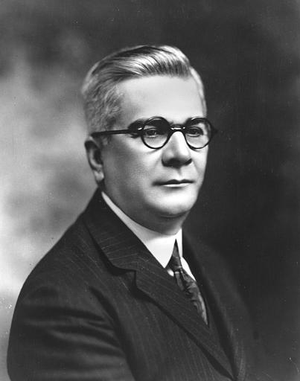
Gerardo Machado y Morales, né le 28 septembre 1871 à Camajuaní et mort le 29 mars 1939 à Miami Beach, est le président de Cuba de 1925 à 1933 et un général de la guerre d'indépendance cubaine et homme d'État. Il fut également le gérant de la succursale à La Havane de la General Electric Company
L'anarchisme à Cuba en tant que mouvement social a tenu une place importante dans la classe ouvrière lors des XIXᵉ et XXᵉ siècles. Le mouvement se renforce après l'abolition de l'esclavage en 1886, jusqu'à sa répression d'abord en 1925 par le président Gerardo Machado et ensuite par le gouvernement marxiste de Fidel Castro après la révolution cubaine à la fin des années 1950. L'anarchisme cubain a principalement pris la forme d'anarcho-communisme et, plus tard, d'anarcho-syndicalisme. L'anarchisme a plus d'influence que le marxisme dans le mouvement ouvrier latino-américain et par extension le mouvement ouvrier cubain lui-même d'avant la révolution. Par la suite, le mouvement anarchiste, victime de la répression, subit les conséquences de l’exil de nombreux militants cubains, notamment vers les États-Unis où apparaissent de nombreux groupes anarchistes cubains.